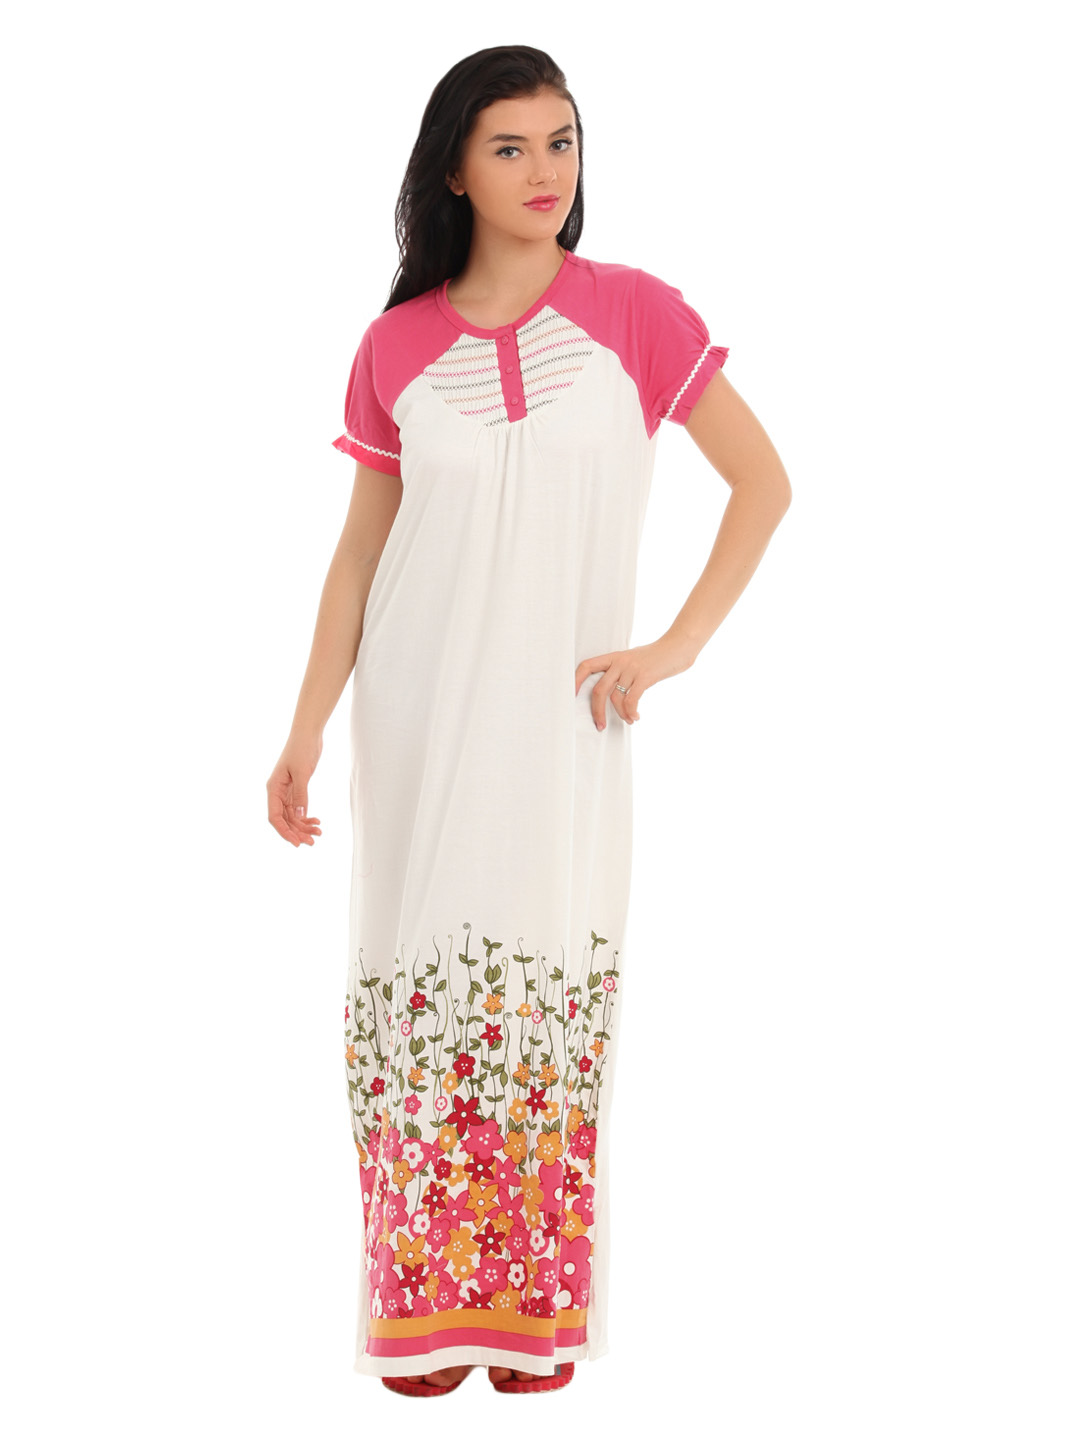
Red Rose White Nightdress
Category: Apparel / Loungewear and Nightwear / Nightdress
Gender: Women
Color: White
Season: Winter 2015
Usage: Casual